Dwayne Andreas

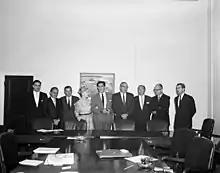
Andreas, second from left, at June 29, 1961, meeting of the Food For Peace Committee

Andreas served as an emissary for the Harry Truman administration and once secured a deal with President Juan Perón and wife Eva "Evita" Perón. In 1961, president John F. Kennedy appointed Andreas to the Food for Peace Committee. An account stated that Hubert Humphrey got him appointed to the committee as advisor to its director, George McGovern.